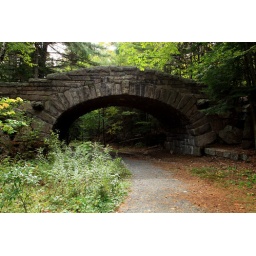
Stone bridge in a forest